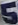
Number: 5